Ixelles

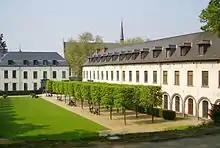
La Cambre Abbey, founded in 1201

Around 1300, during the reign of John II, Duke of Brabant, a hostel was built near the Abbey to provide meals to the wood bearers working in the forest. Soon, a hamlet and a couple of chapels were built, including the Church of the Holy Cross, also inaugurated by the Bishop of Cambrai and dedicated to Mary and the Holy Cross in 1459. Initially, these hamlets and provisions were constructed for the labourers who helped drain and sanitise the marshlands. At that time, part of Ixelles was a dependence of Brussels; the other part was the property of the local lord.